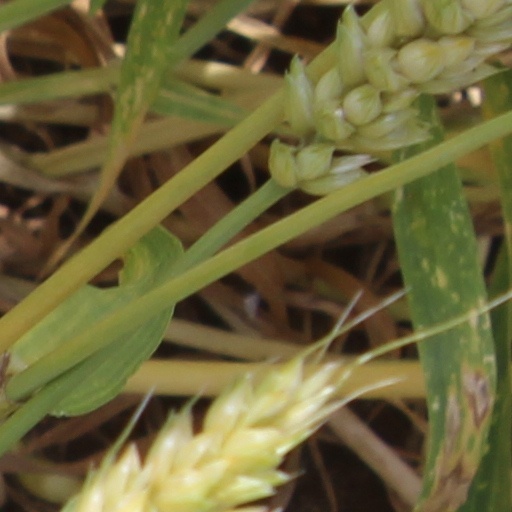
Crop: wheat